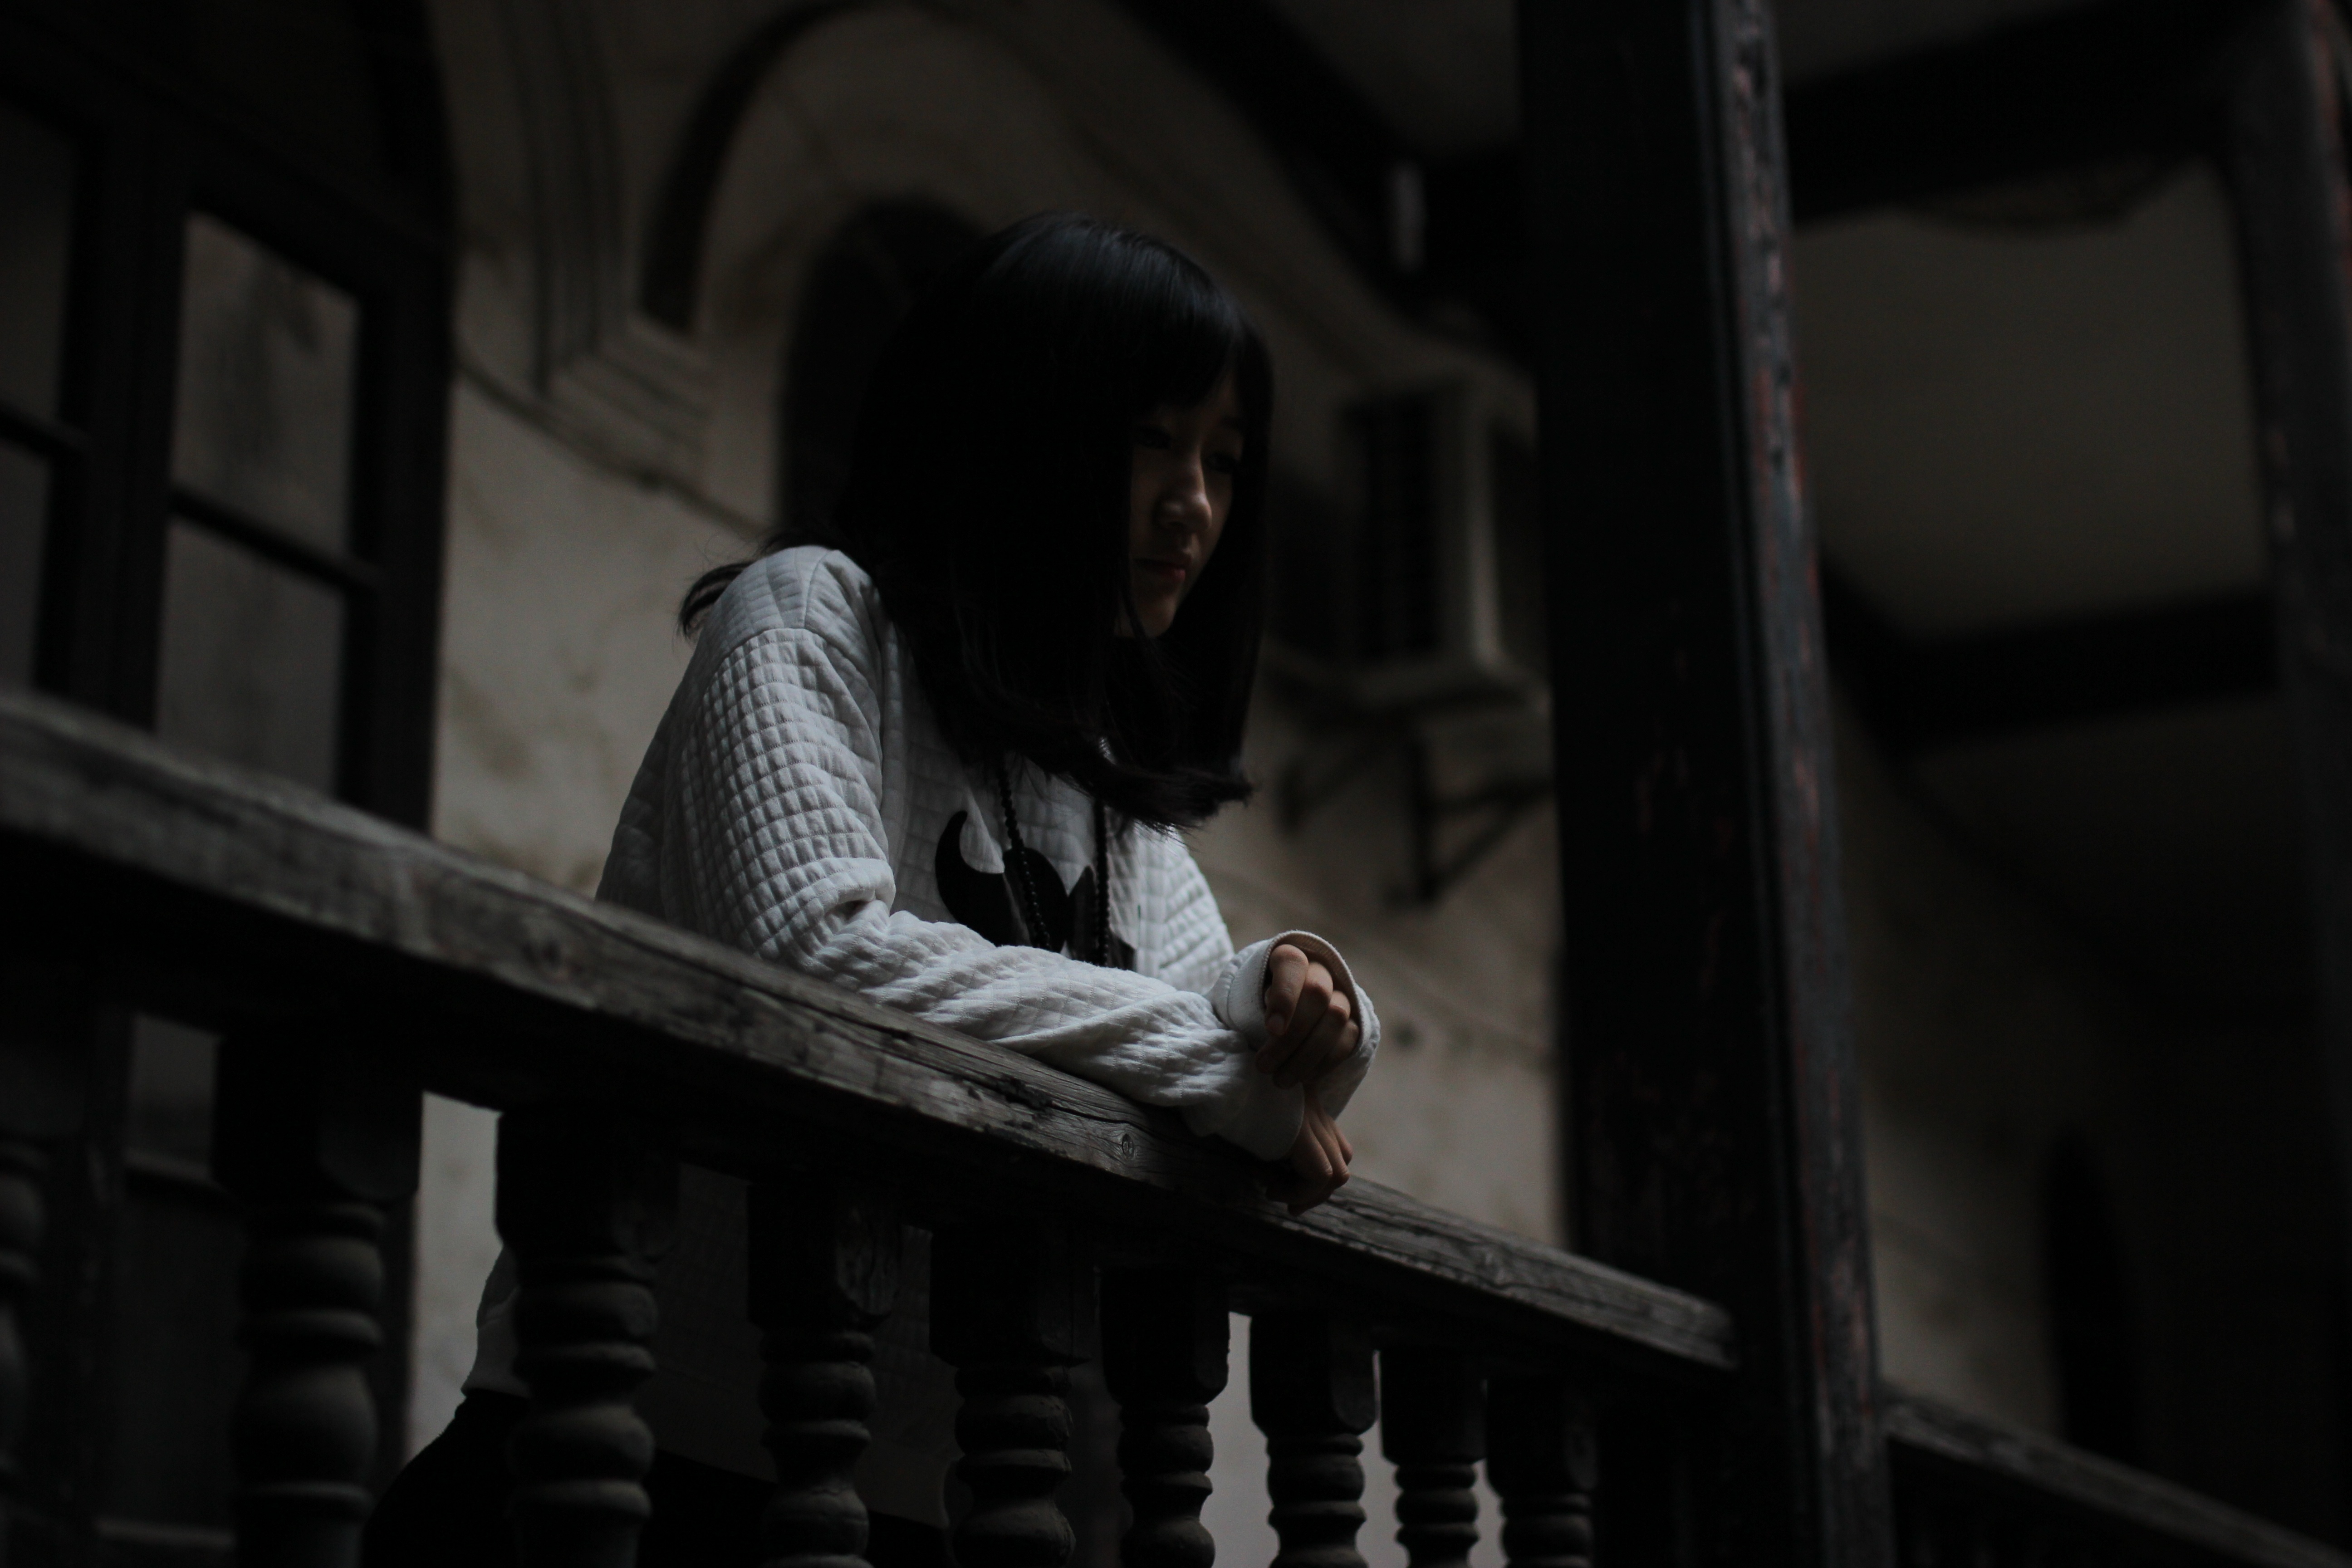
woman, retro, dark, darkness, black, screenshot, film noir, human positions, human figure, old wooden windows